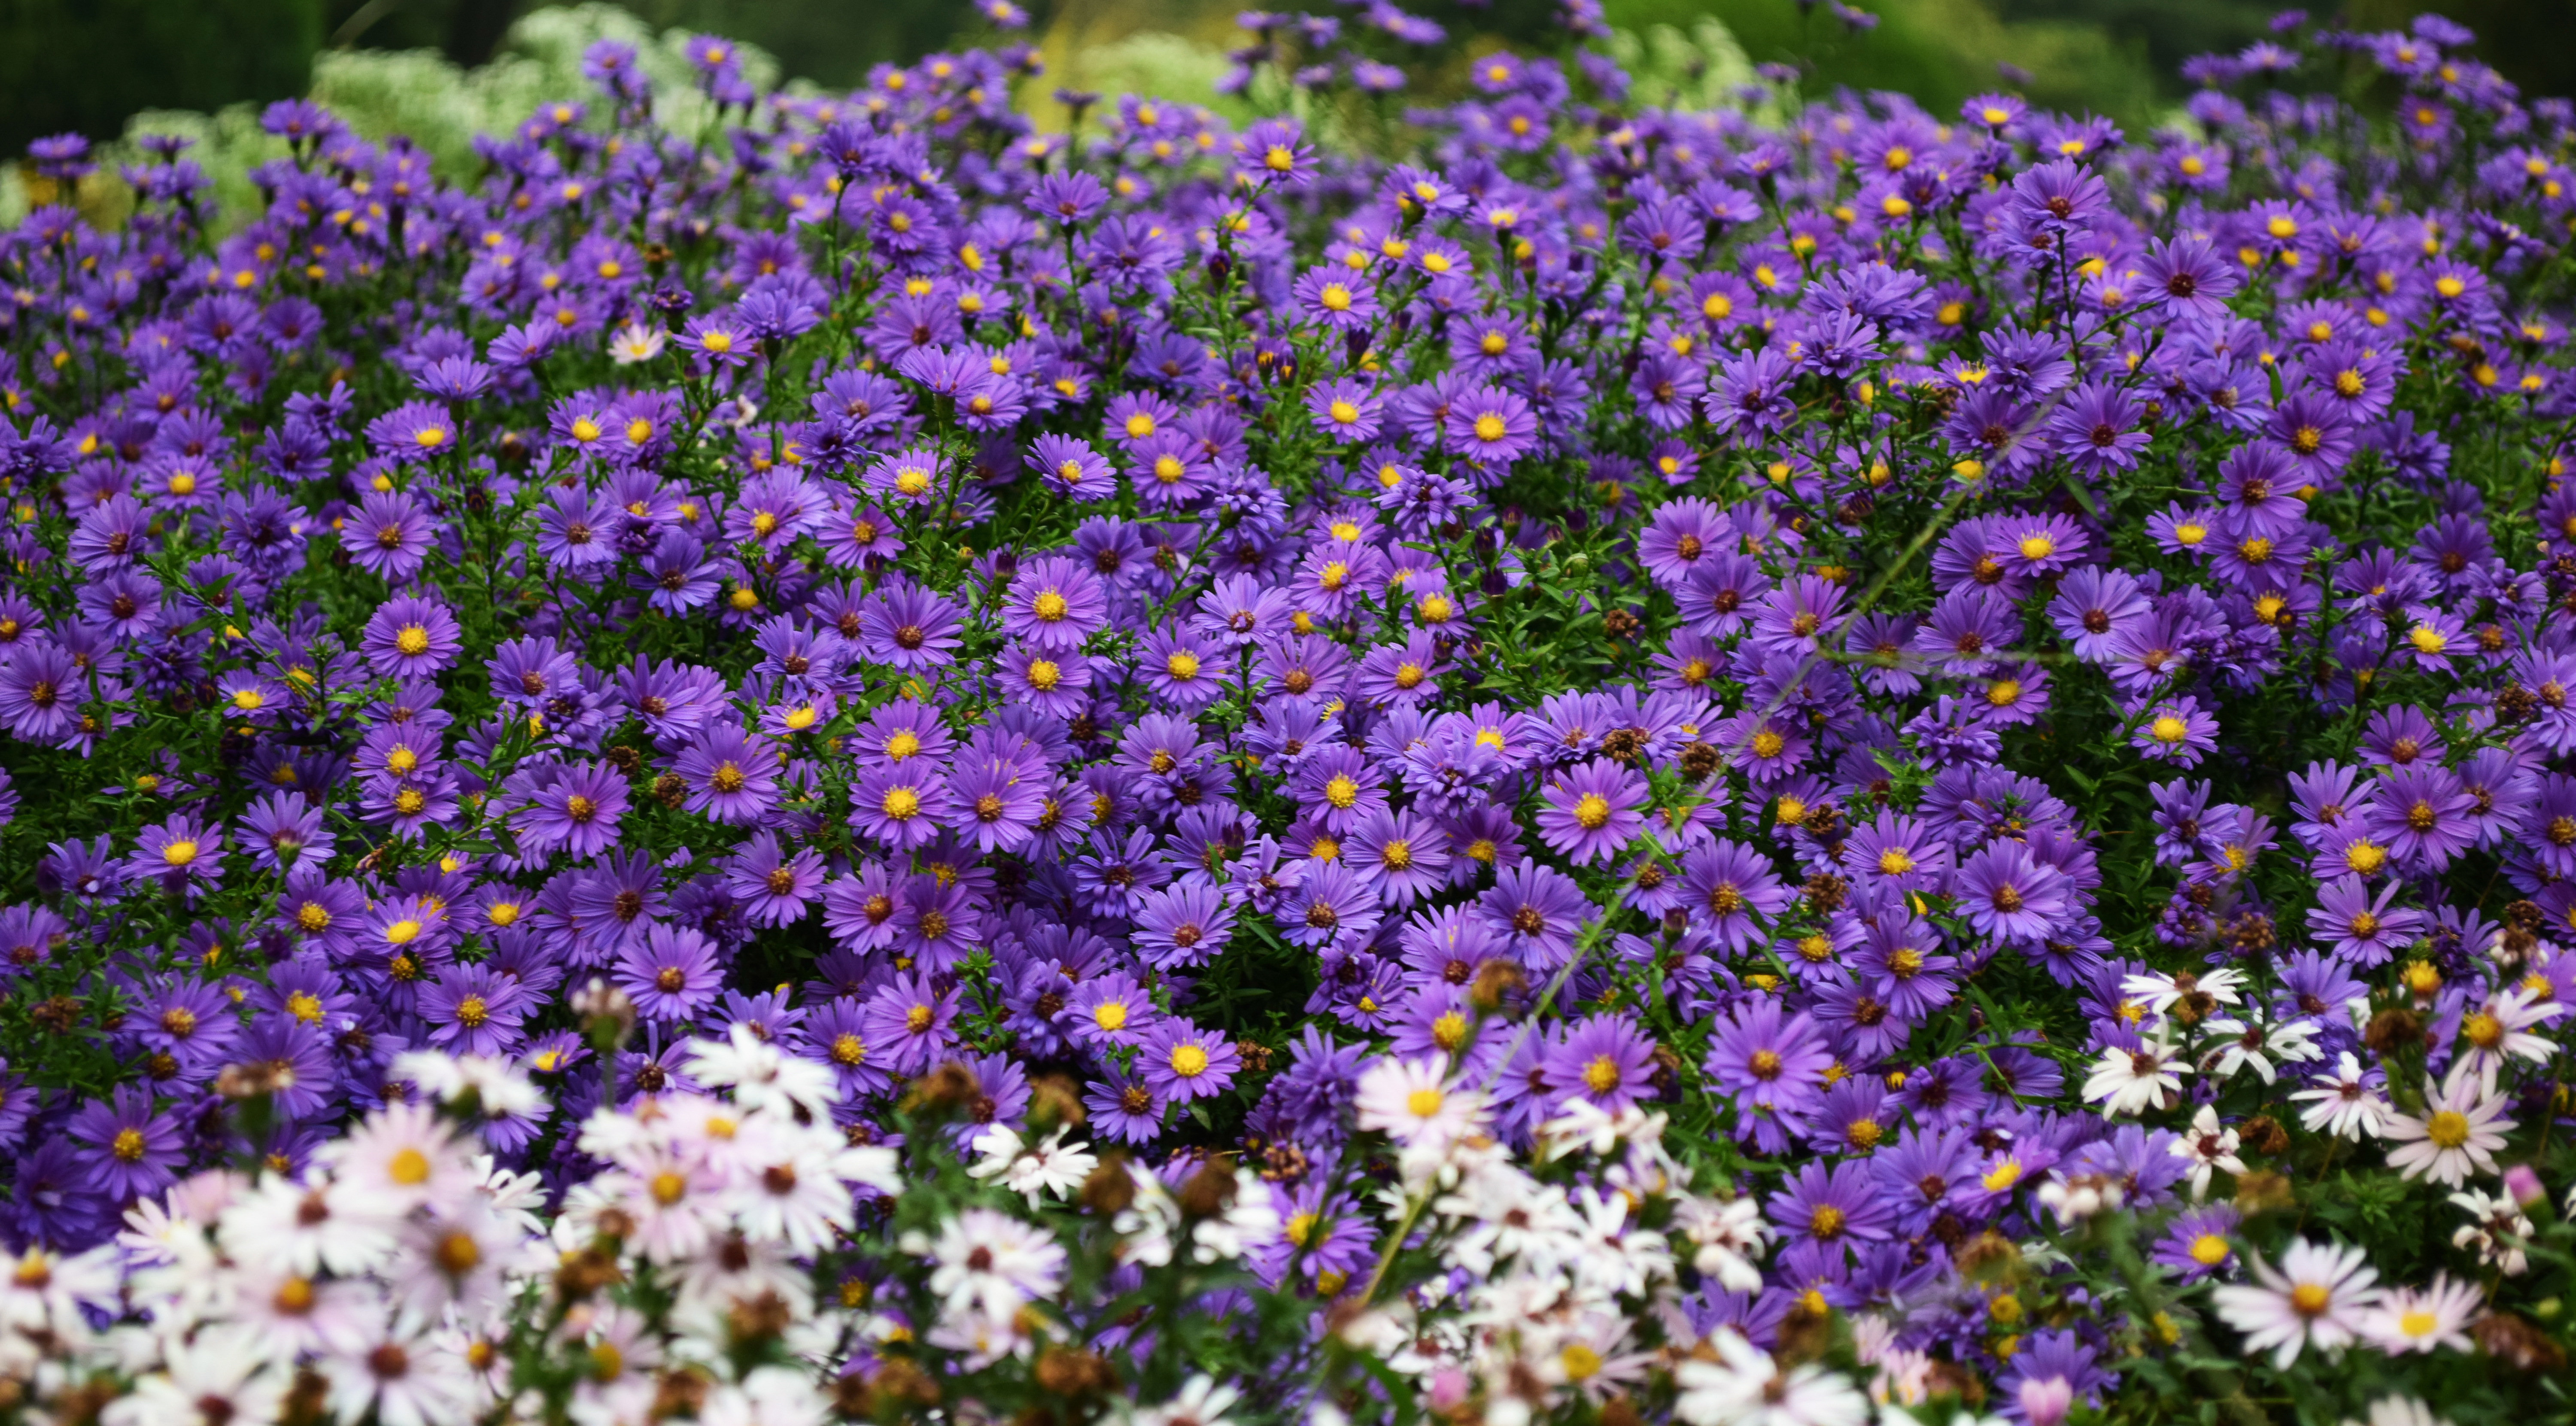
growth, plant, field, meadow, flower, summer, wild, blooming, garden, flora, perennial, season, wildflower, flowers, flower bed, outdoors, colors, violet, bright, aster, colours, vibrant, flowering plant, aubretia, annual plant, land plant, violet family